Red Bull Racing

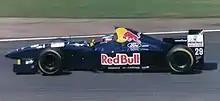
Red Bull's involvement in Formula One dates back to , when it first sponsored the Sauber team.

Jaguar Racing was put up for sale in September 2004 when Ford decided it could "no longer make a compelling business case for any of its brands to compete in Formula One." Red Bull, an energy drinks company, agreed its purchase of Jaguar Racing on the final day of the sale, 15 November 2004. BBC Sport reported that Ford asked bidders for a symbolic US$1 in return for a commitment to invest US$400 million in the team over three Grand Prix seasons. The team continued to have access to the Cosworth engine developed for their 2005 chassis, and the operation continued under the new title. Christian Horner was installed as the new team boss and lined up David Coulthard and Christian Klien to drive for the team. The team operated under a British racing licence from to .